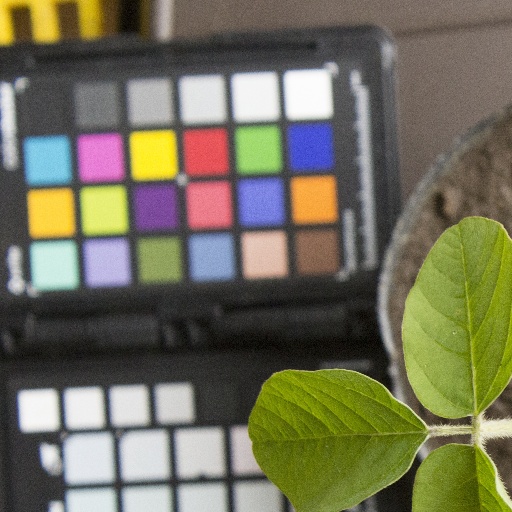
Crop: soybean